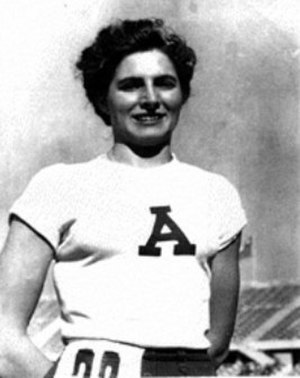
Noemí Simonetto de Portela
Noemí Simonetto de Portela var en argentinsk atlet som deltog i de olympiske lege 1948 i London.